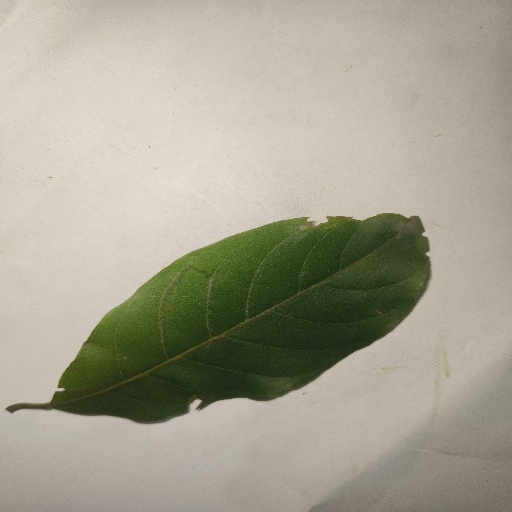
Species: HariTaki
Leaf condition: Bacterial Spot